Renault Voiturette

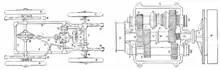
Plan of the Renault Voiturette chassis and the variable speed gear.

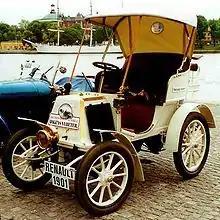
Renault Type D Serie B Voiturette 1901.

The first Voiturette was designed by the maker's creator Louis Renault in 1898. The first Voiturette was sold to a friend of Louis' father after going for a ride with Louis along Rue Lepic on December 24, 1898. Twelve more cars were sold that night. The main reason for the man to buy the car was the incredible ability of the car to climb streets without any difficulty and its fuel economy.